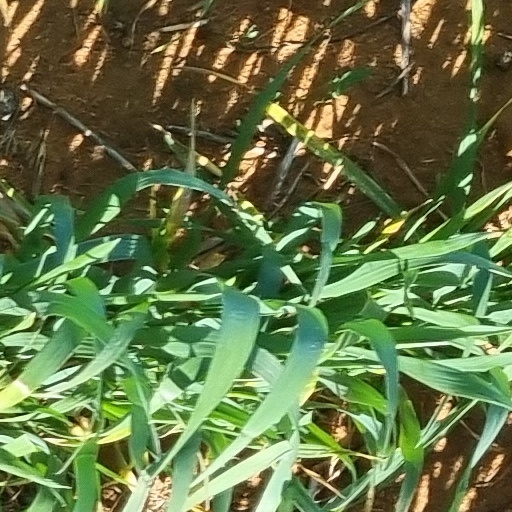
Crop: wheat